John II of Viennois

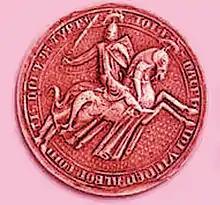

Jean II de la Tour du Pin (1280 – 5 March 1319) succeeded his father Humbert I as dauphin of Viennois (then part of the Holy Roman Empire) from 1306 to 1318. His mother was Anne of Burgundy, dauphine du Viennois.